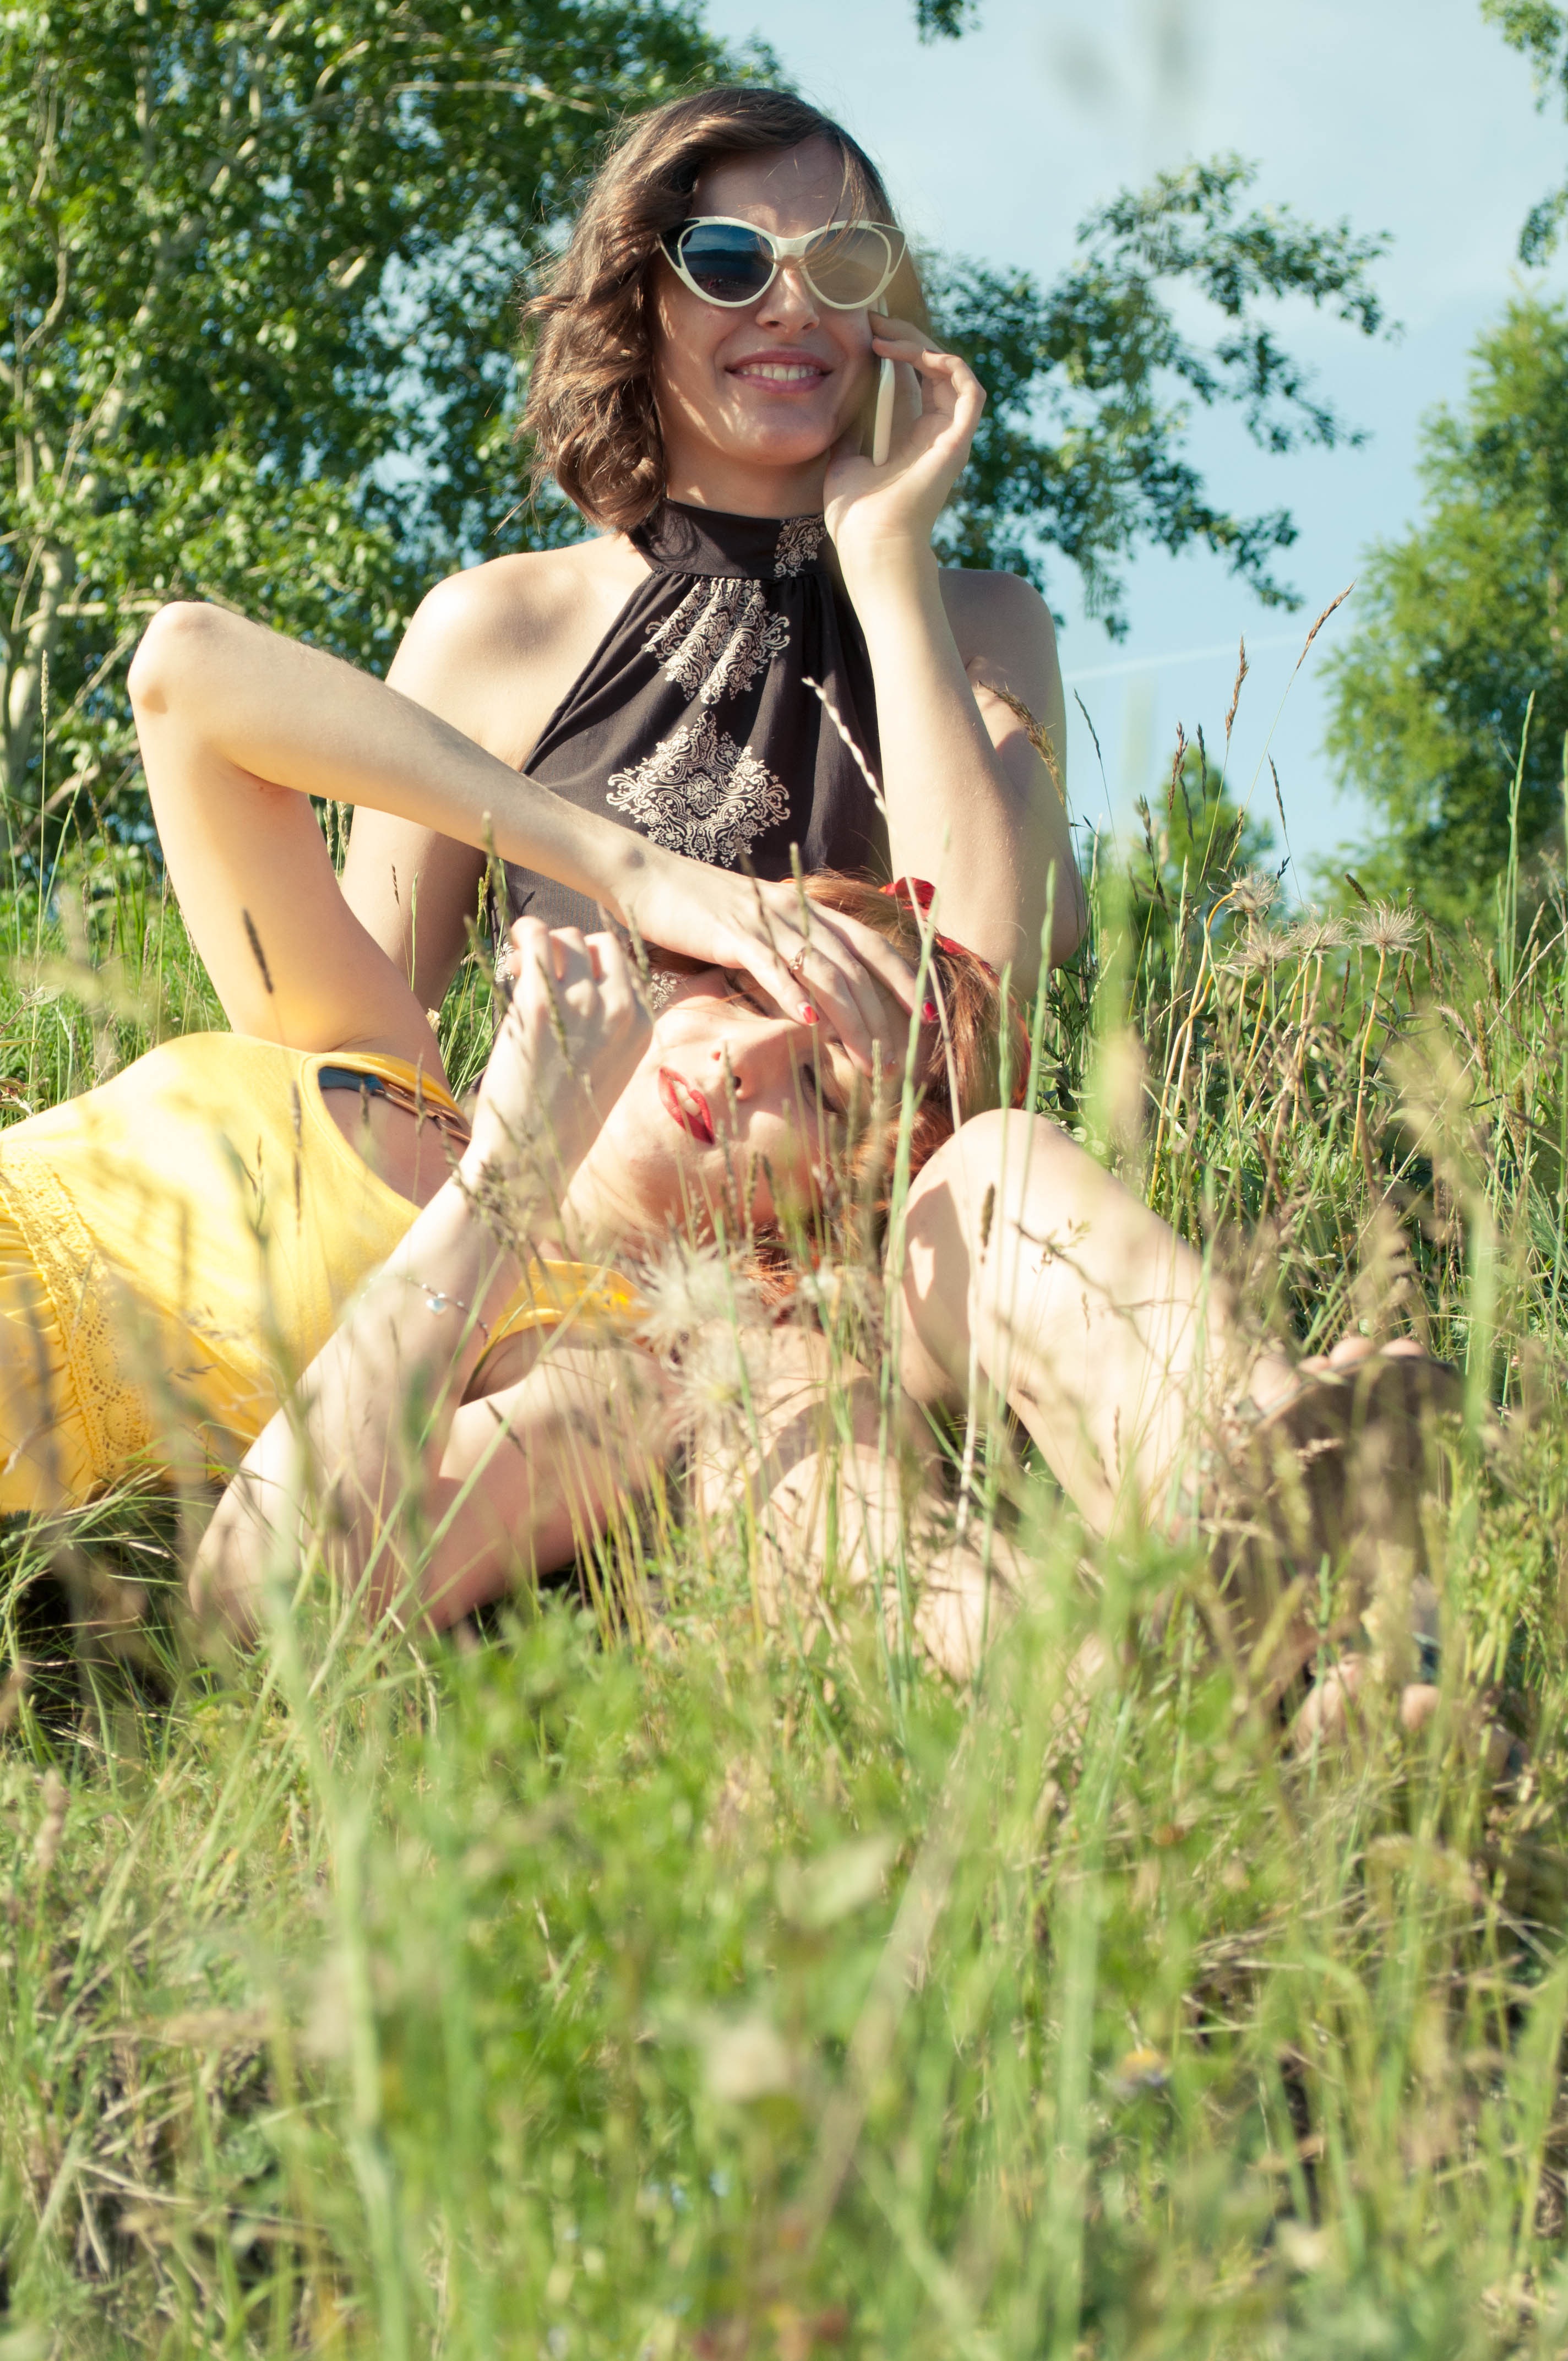
grass, flower, model, jungle, friends, women, beauty, beautiful, models, photo shoot